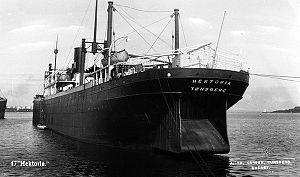
L'Unterseeboot 608 ou U-608 est un sous-marin allemand de type VIIC utilisé par la Kriegsmarine pendant la Seconde Guerre mondiale.